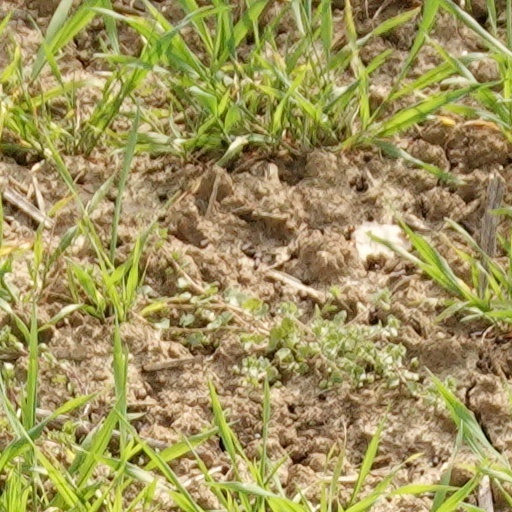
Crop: wheat